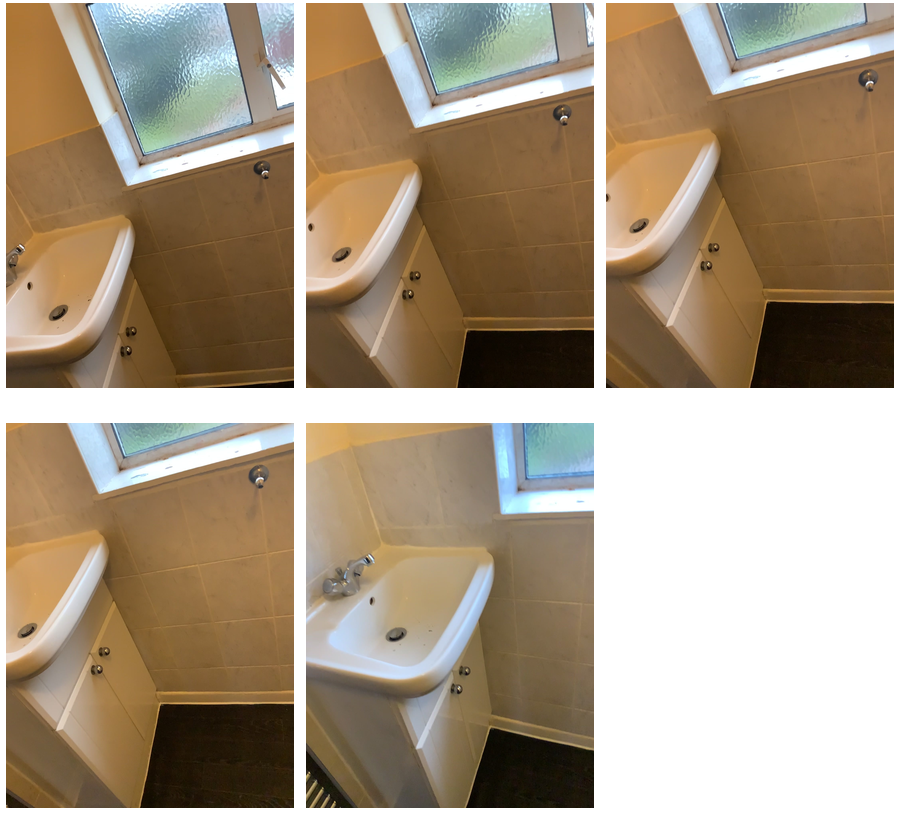Task instruction: Open the kitchen cabinet.
Answer: {"task_instruction": "Open the kitchen cabinet.", "nodes": ["knob1", "knob2", "kitchen cabinet"], "edges": [{"functional_relationship": "openorclose", "object1": "knob1", "object2": "kitchen cabinet", "spatial_relations": ["higher_than", "close"], "is_touching": true}, {"functional_relationship": "openorclose", "object1": "knob2", "object2": "kitchen cabinet", "spatial_relations": ["in_front_of", "close"], "is_touching": true}], "action_type": "pull", "function_type": "open_close_control"}